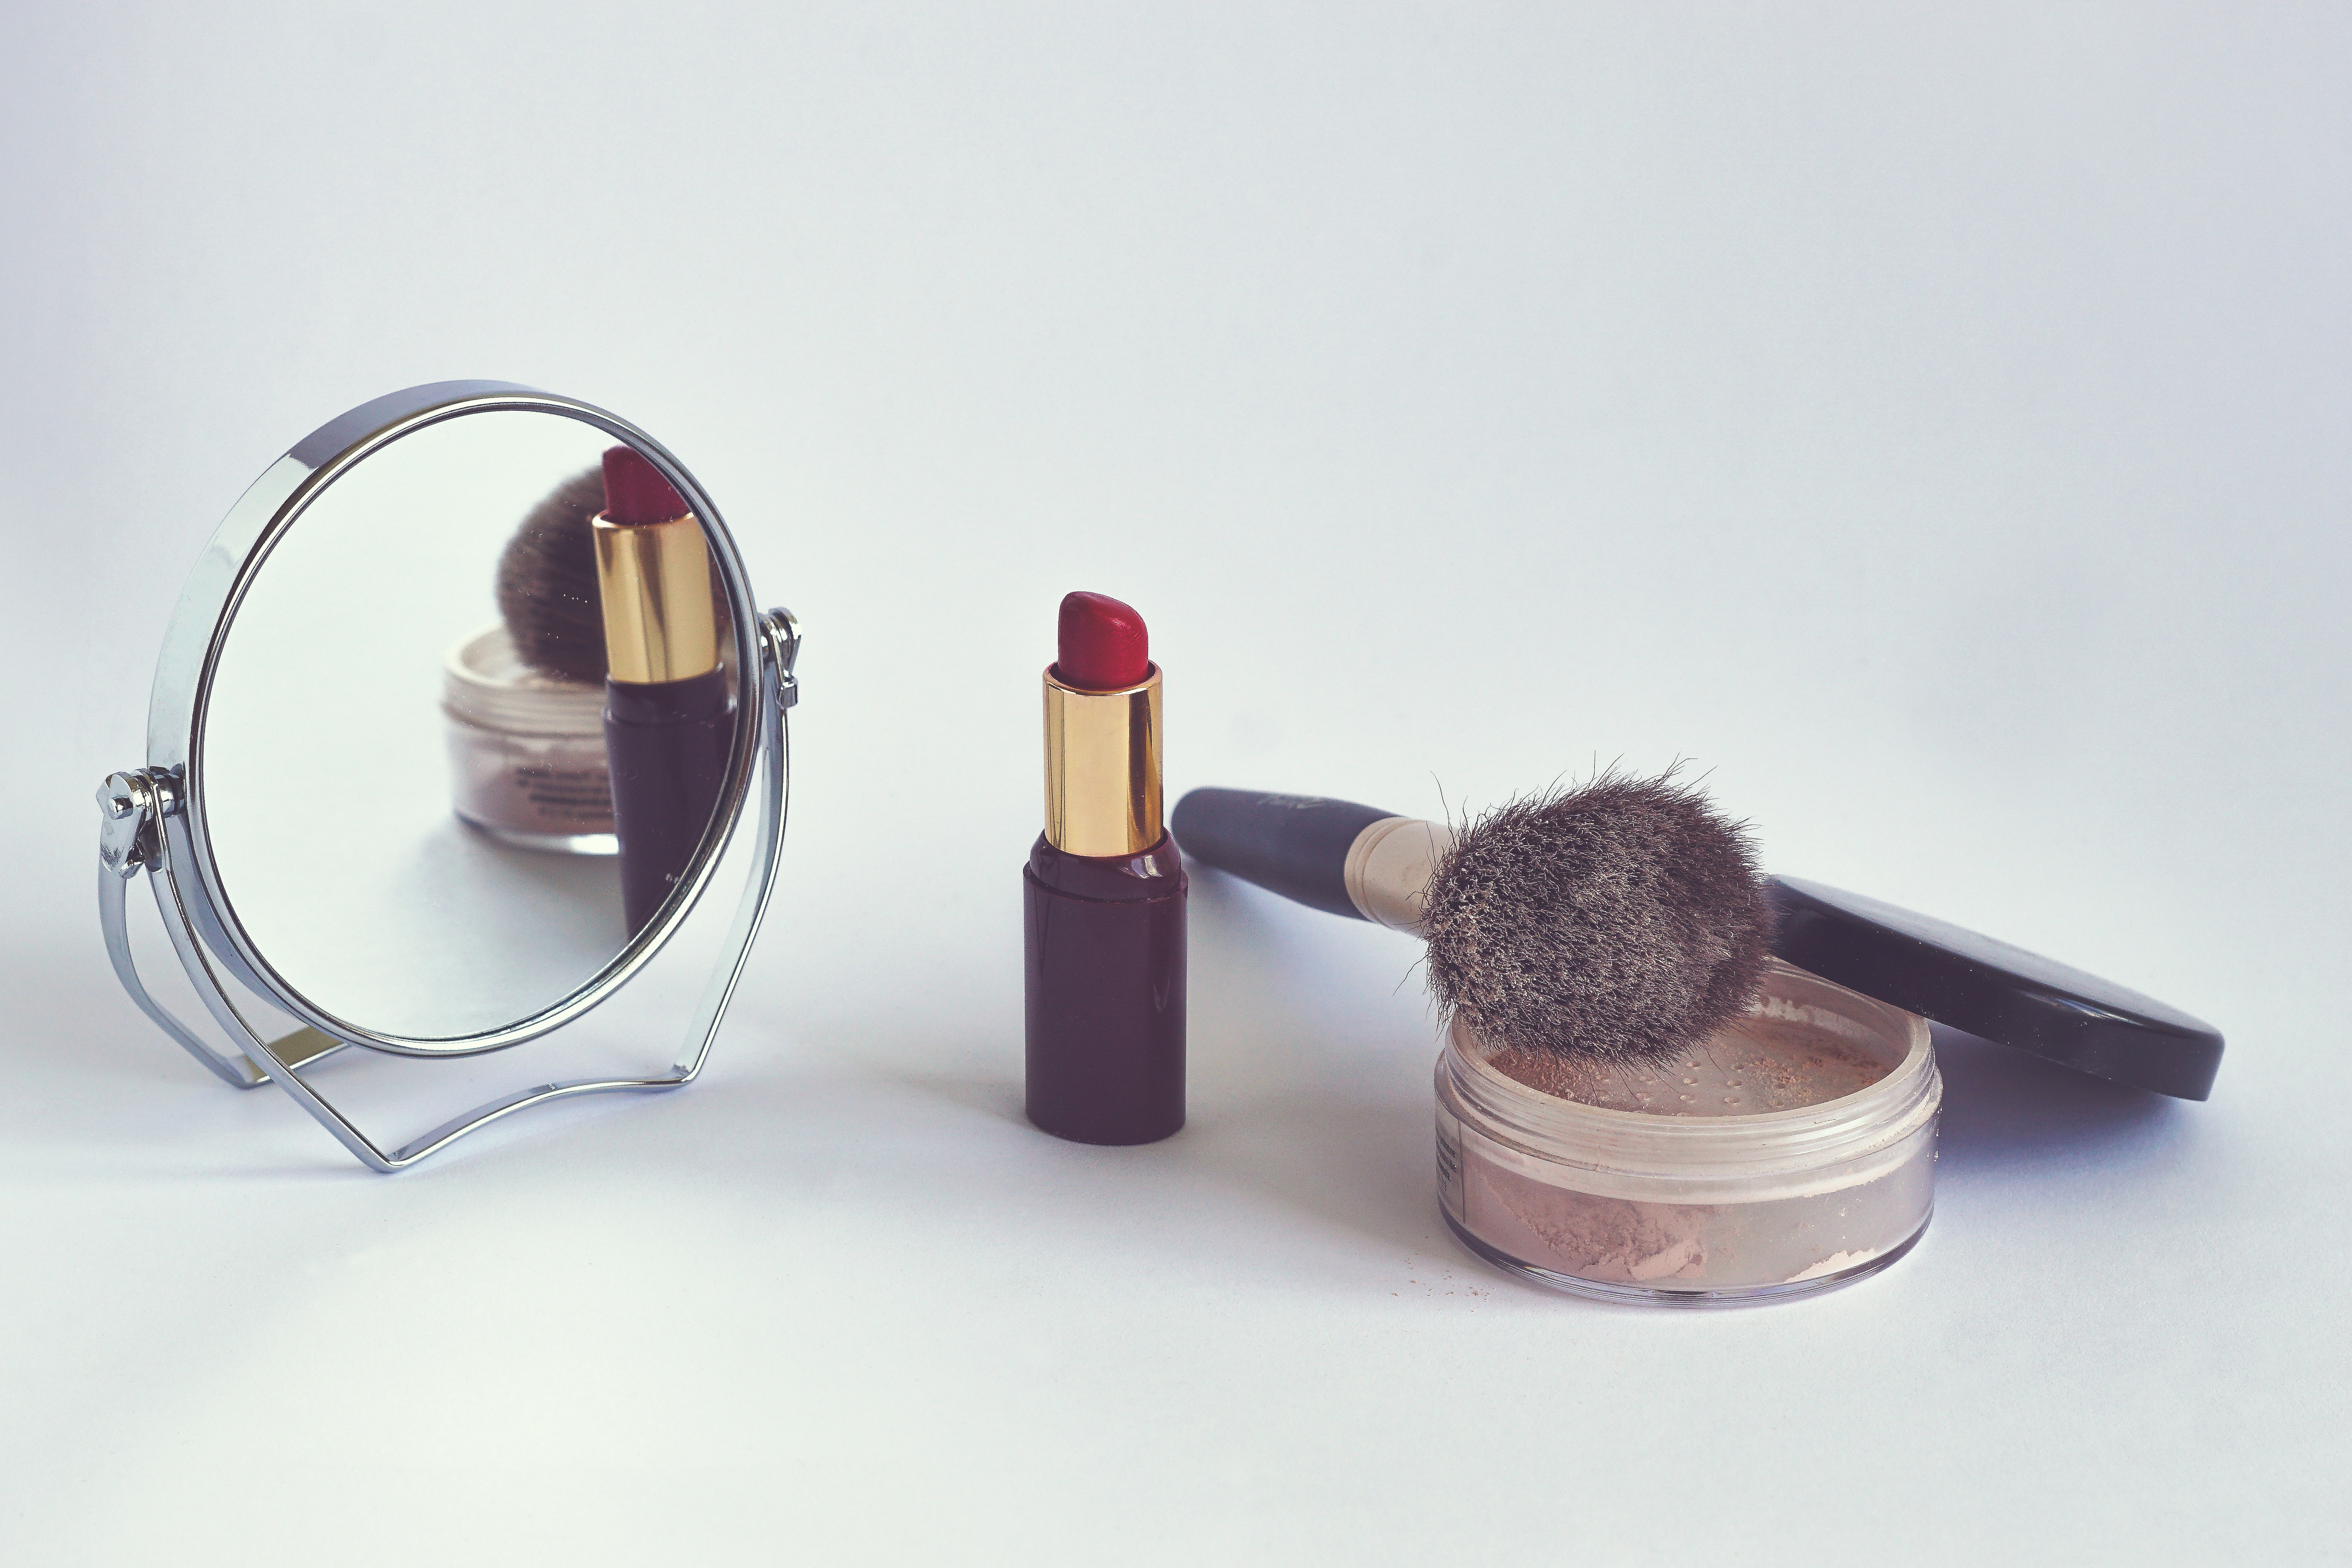
hand, powder, makeup, human body, product, eye, beauty, organ, lipstick, cosmetics, cosmetic brush, rearview mirror